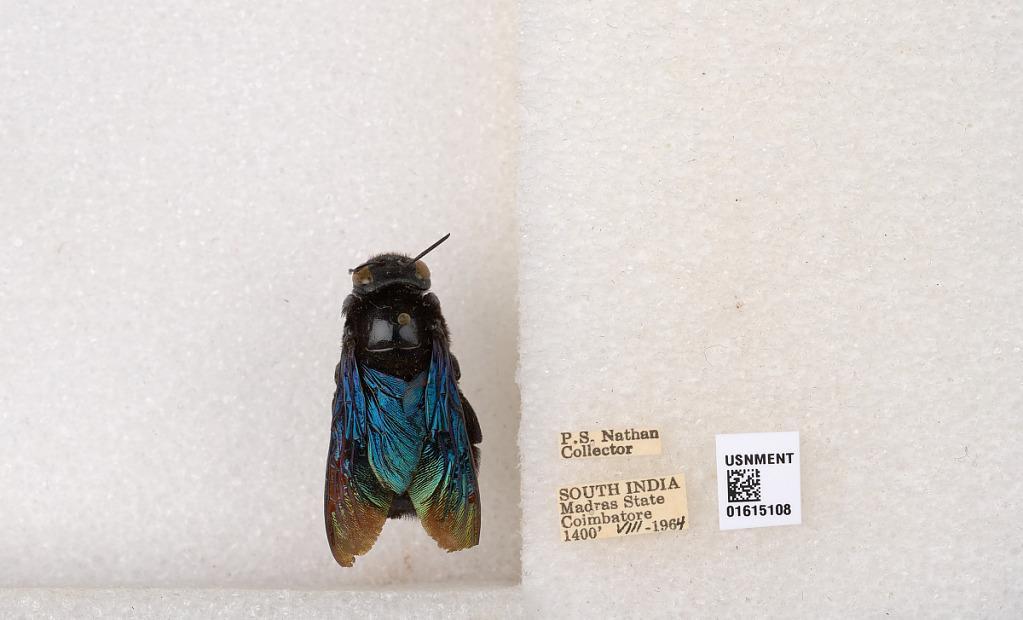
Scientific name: Xylocopa (Biluna) auripennis auripennis Lepeletier
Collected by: P. Nathan
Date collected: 1964-8-1
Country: India
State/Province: Tamil Nadu
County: Coimbatore
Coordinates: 10.9955, 76.9034